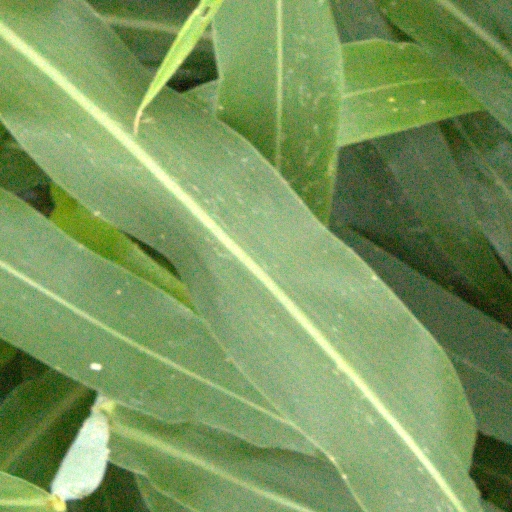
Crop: sorghum